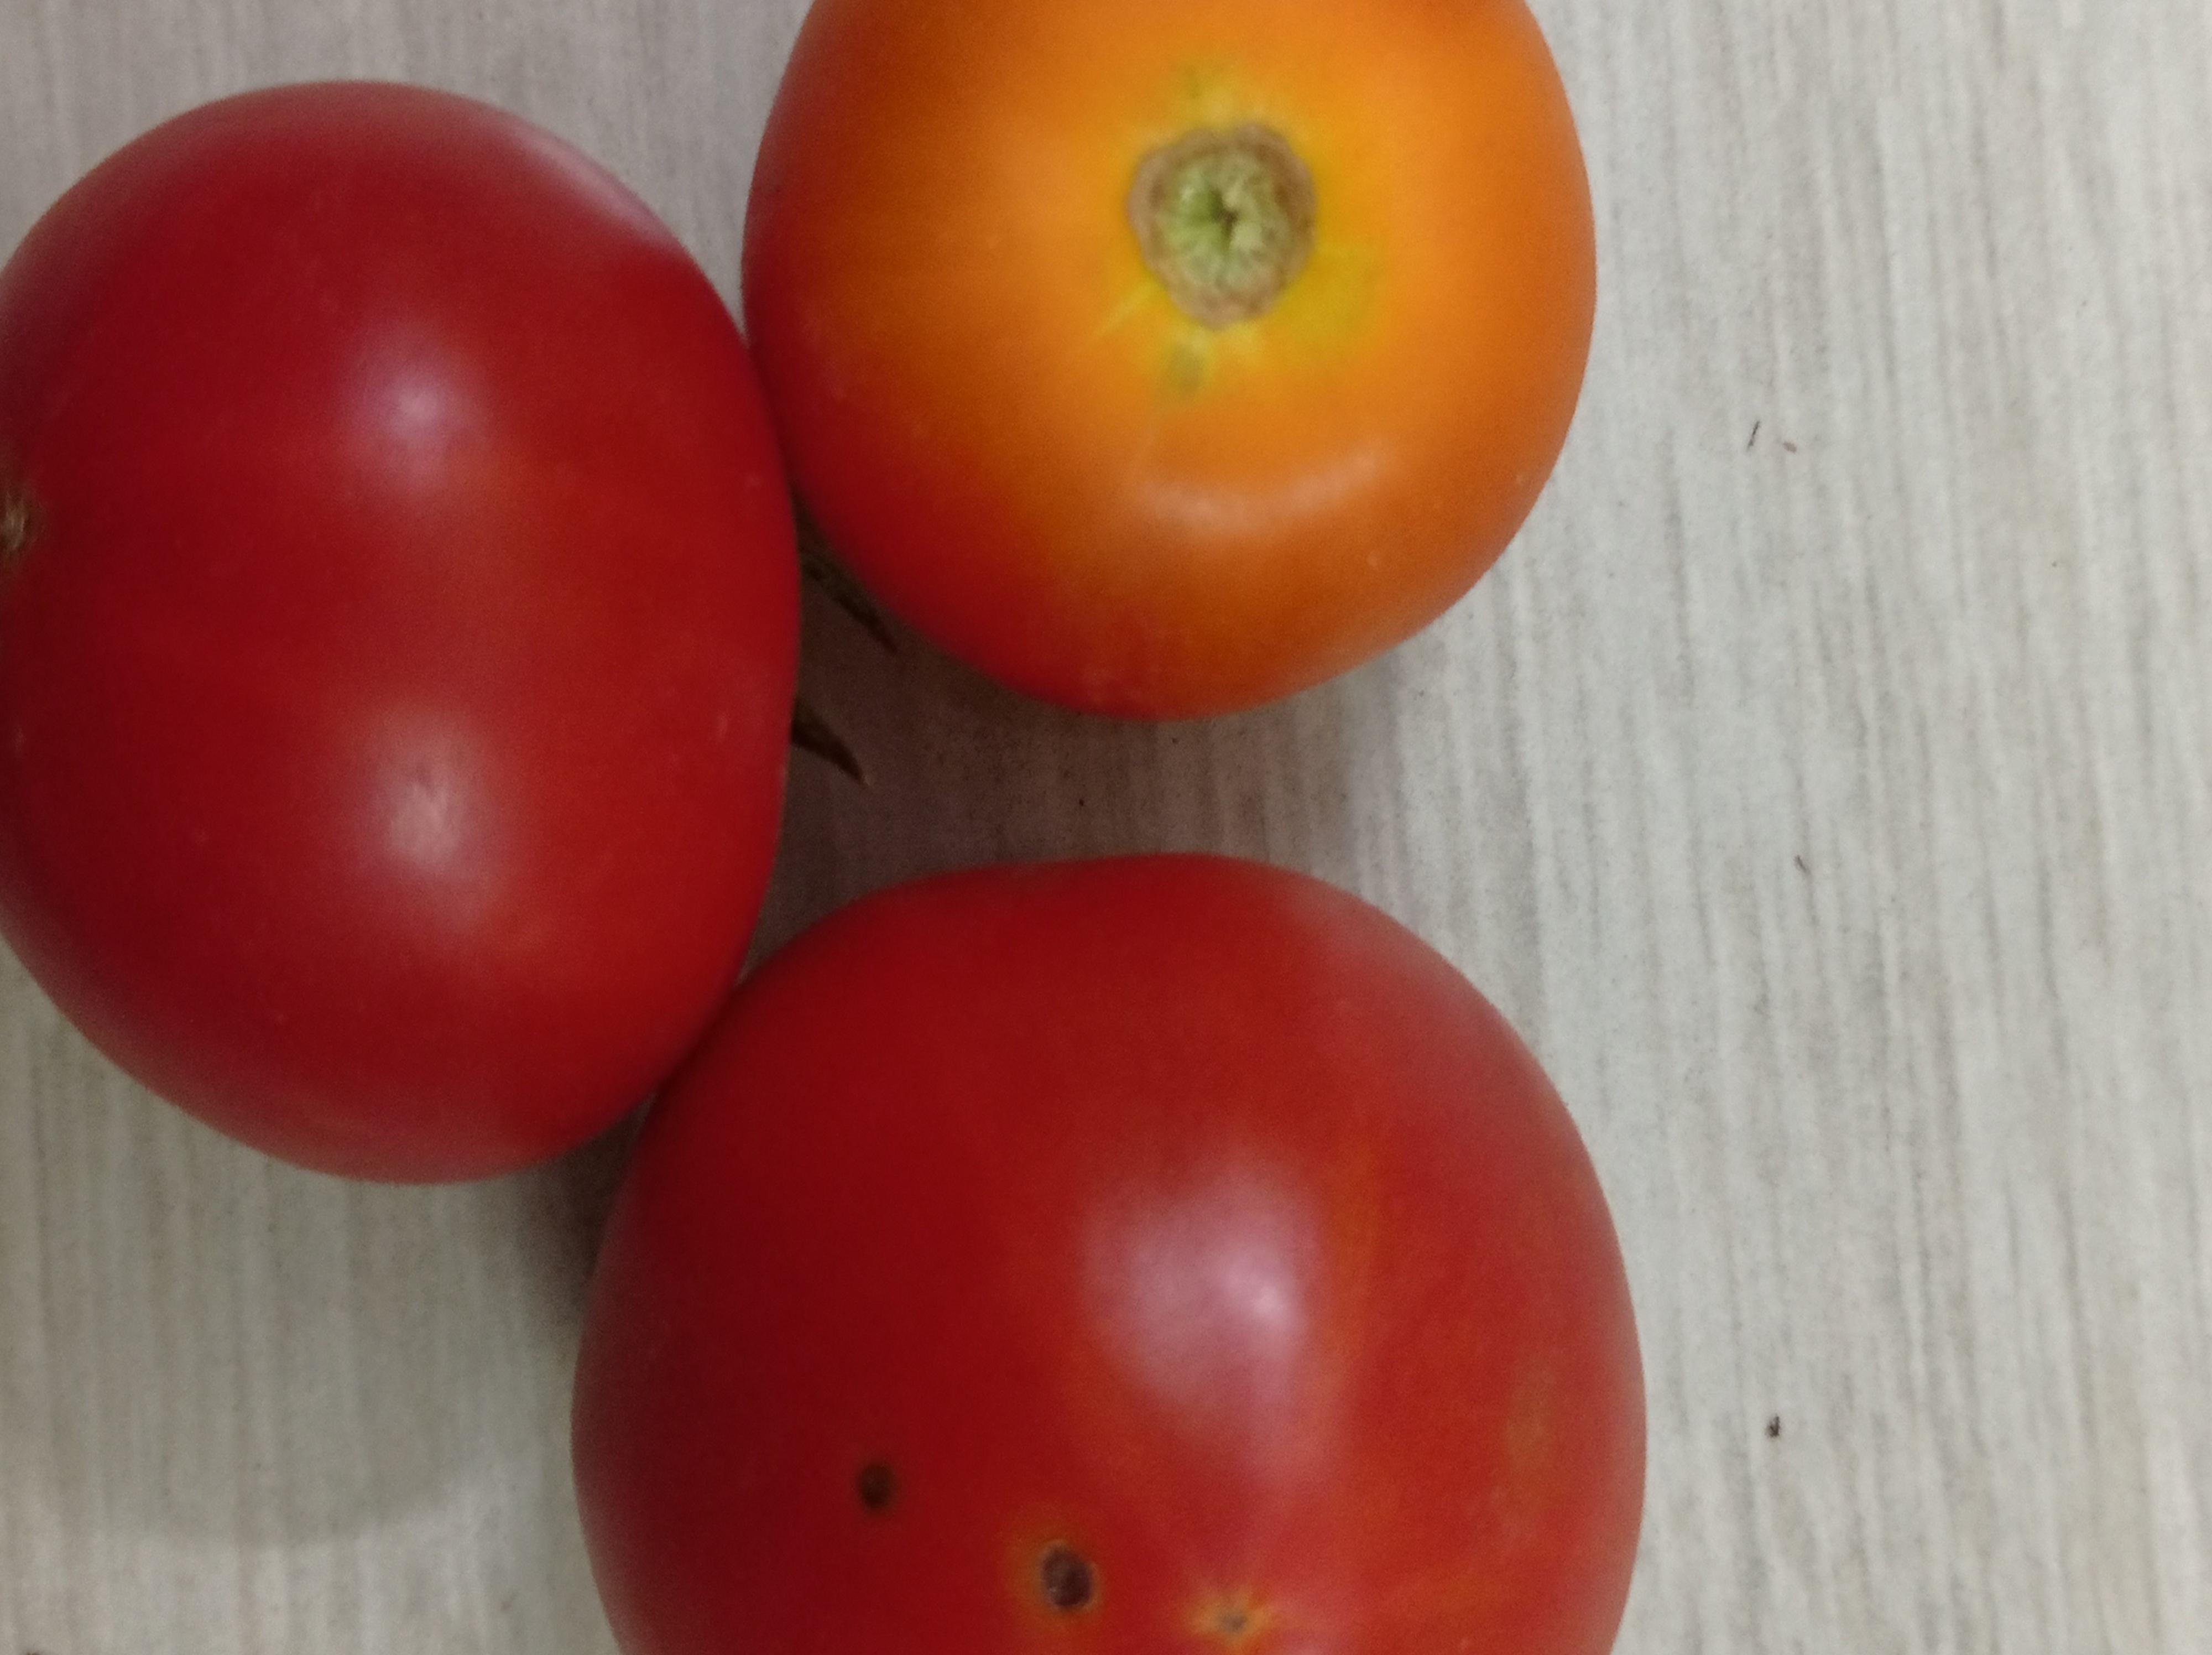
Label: Fresh